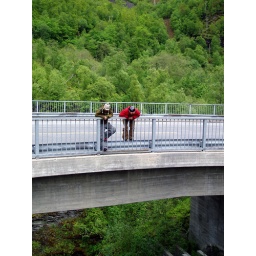
bridge over troubled water